Dunham classification

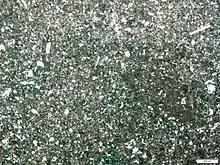
Thin section photomicrograph of a peloid packstone with fragmented bioclasts, plane polarised light.

Following the publication of the original Dunham Classification System a number of modifications were proposed. The most widely adopted of these has been that of Embry and Klovan (1971) who recognized that the Dunham classification scheme lacked detail when it came to the description of organically-bound and coarse-grained limestones.